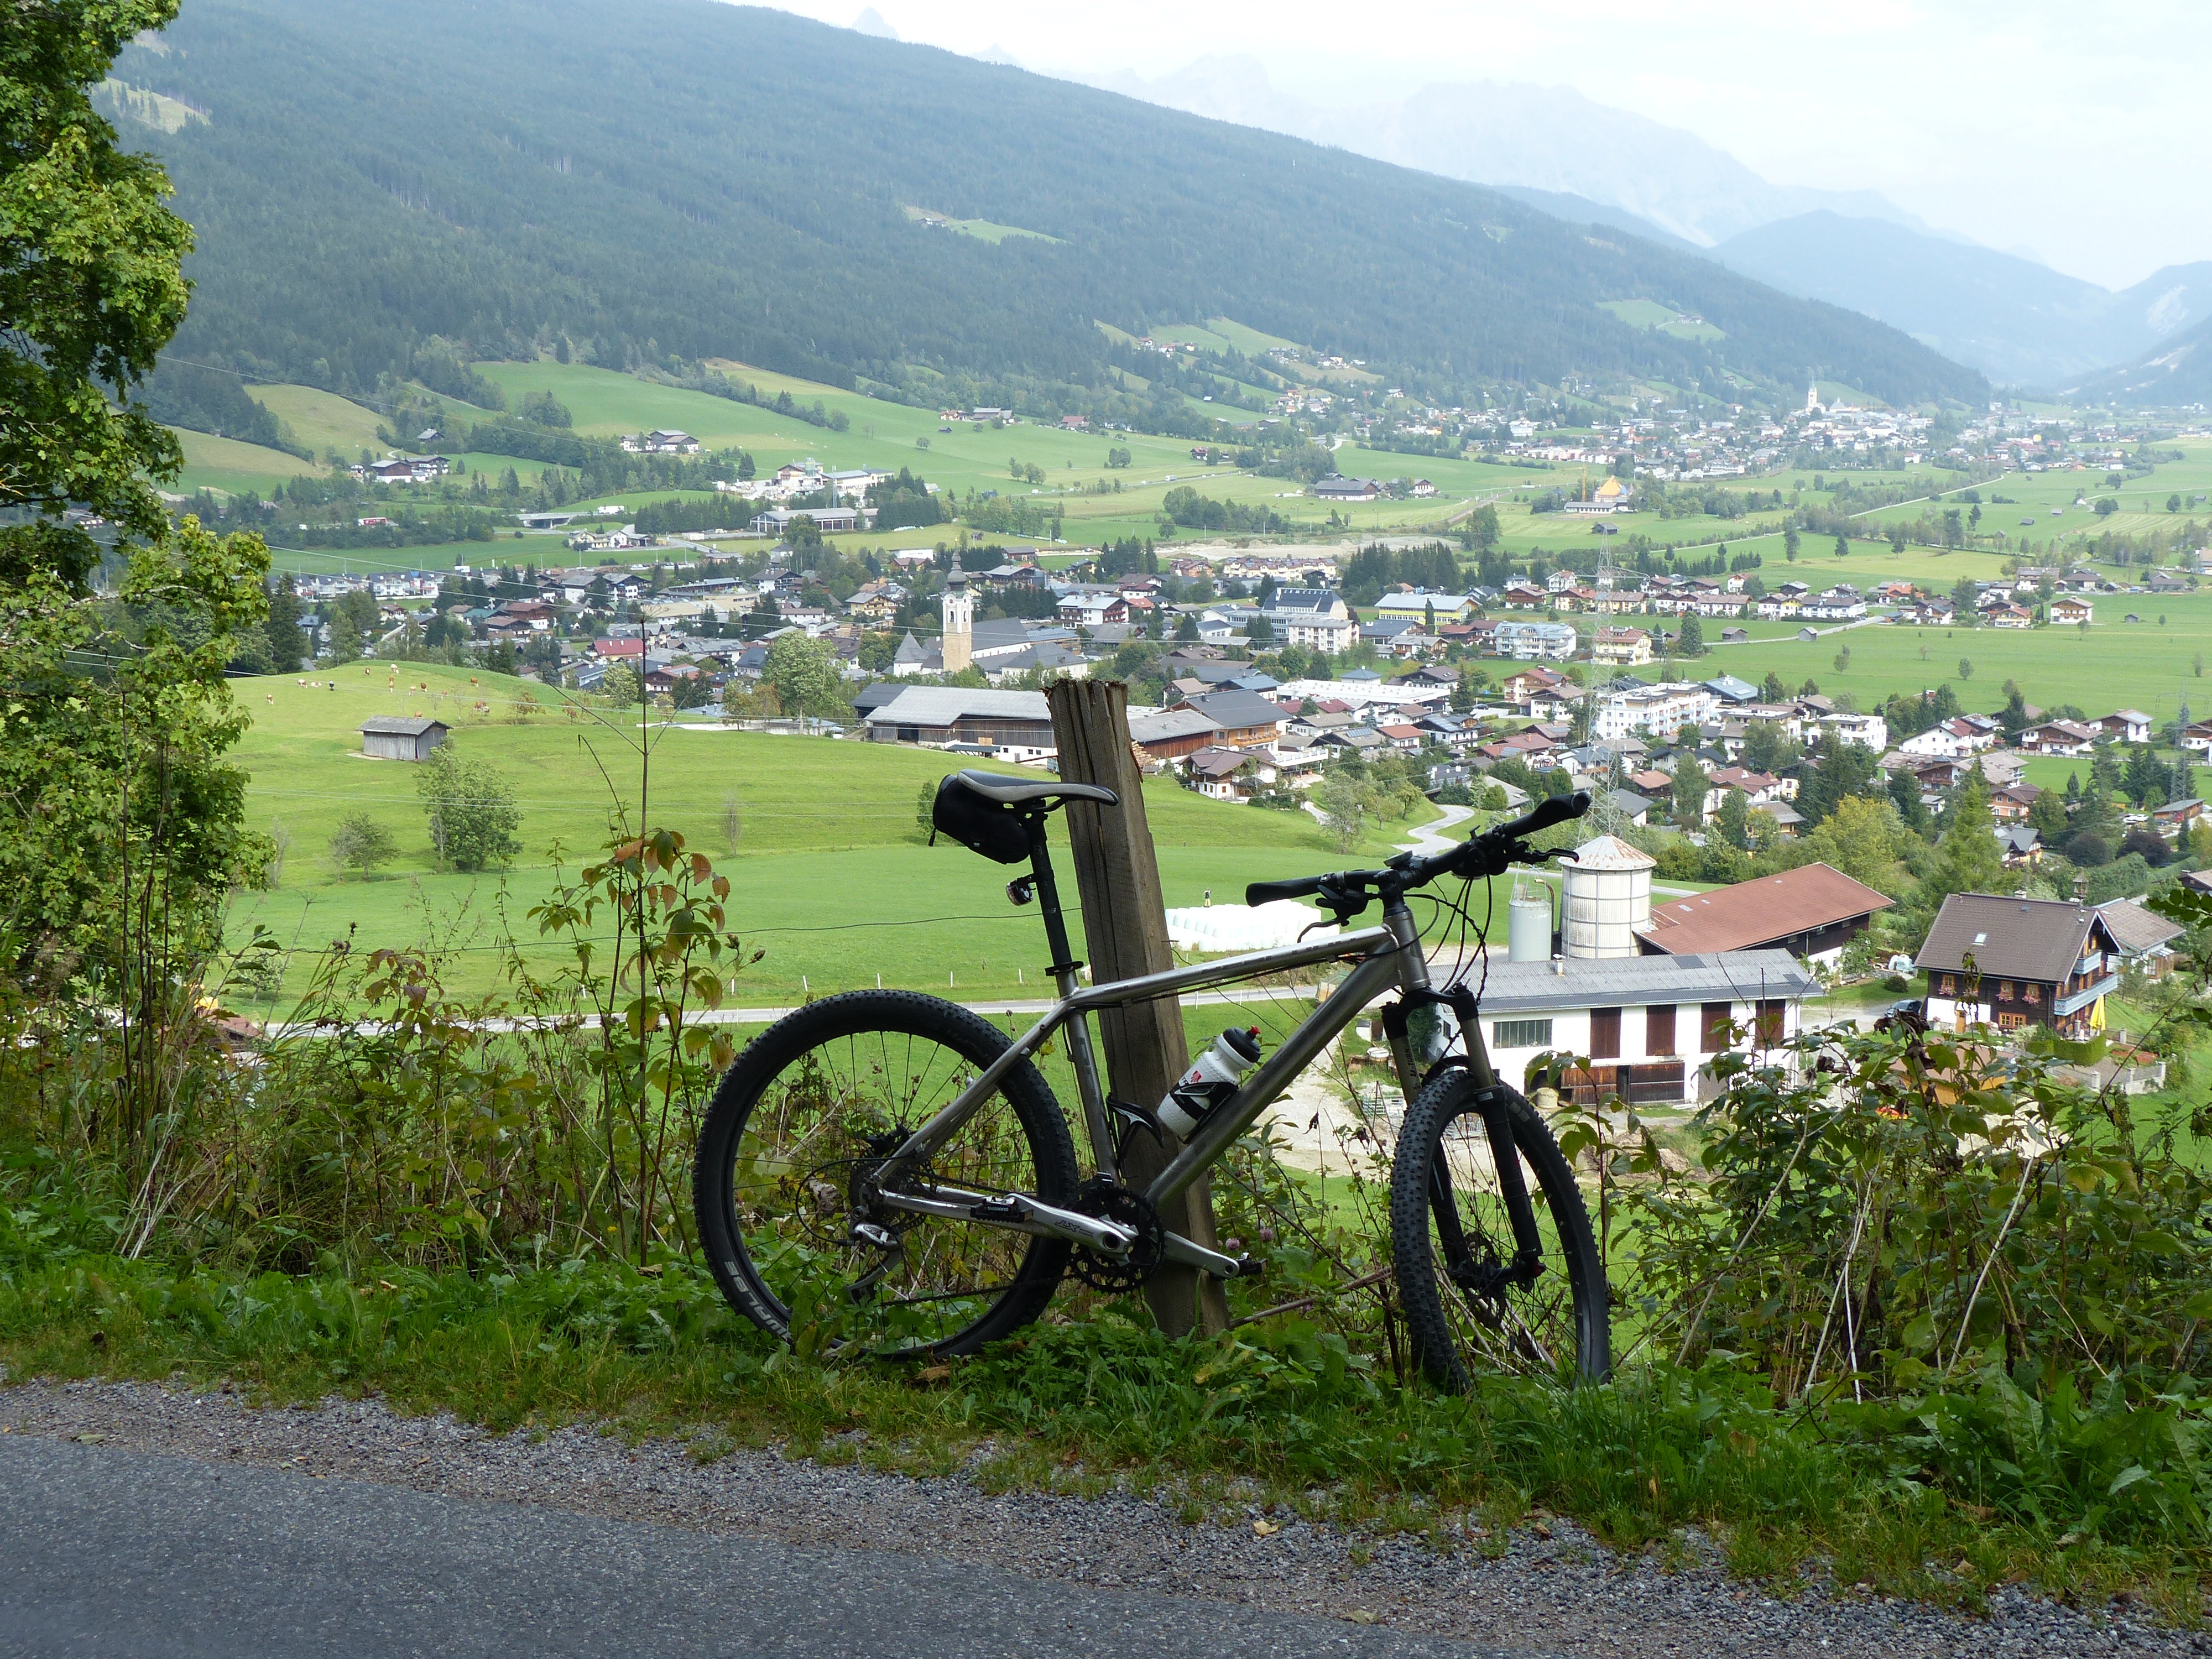
mountain, trail, meadow, hill, bicycle, valley, mountain range, village, vehicle, sports equipment, mountain bike, austria, cycling, alps, mountain biking, rural area, mountain pass, mountainous landforms, cycle sport